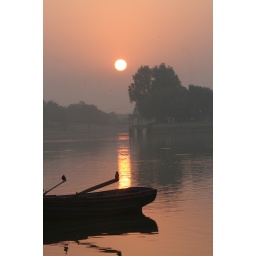
sunrise over lake with boat and birds